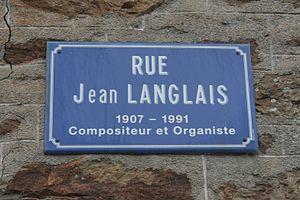
Plaque de la rue Jean Langlais à La Richardais.
Jean Langlais, né le 15 février 1907 à La Fontenelle, mort le 8 mai 1991 à Paris, est un organiste, improvisateur, pédagogue et compositeur français.
La Richardais est une commune française située dans le département d'Ille-et-Vilaine en région Bretagne, peuplée de 2 295 habitants.